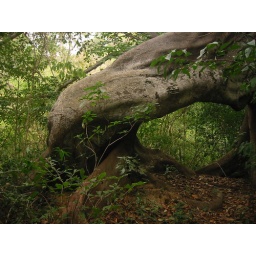
my favorite tree above my house